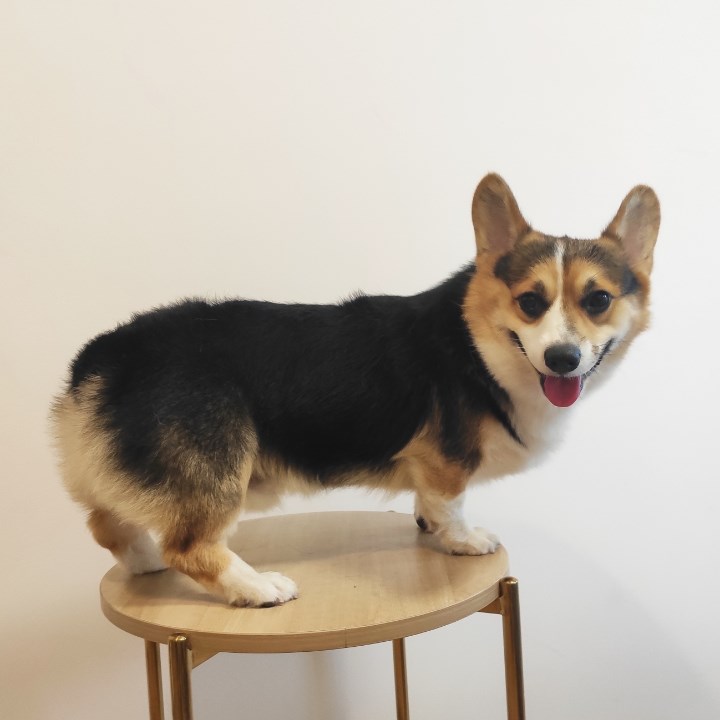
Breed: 2909-n000116-Cardigan